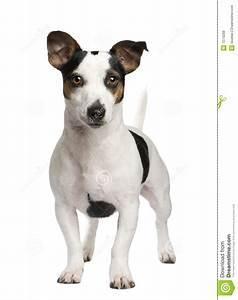
dog